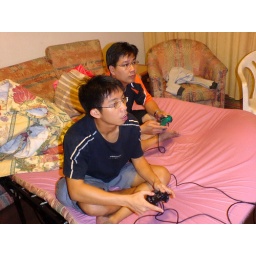
Hooked on Winning eleven. this da sofa bed we have in the apartment's living room at hotel equatorial.